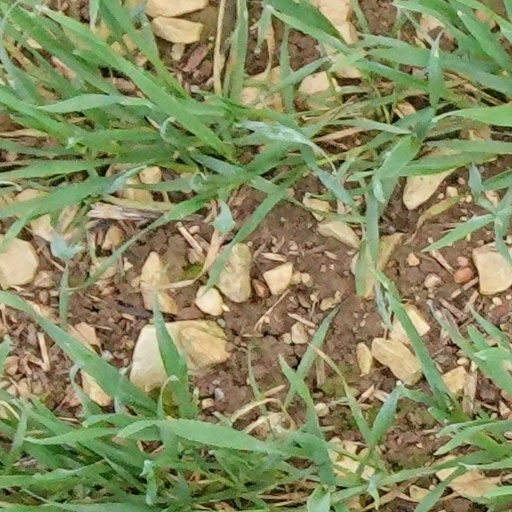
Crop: wheat